New York State Route 47

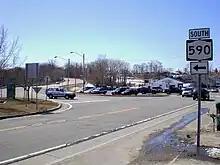
NY 47's final eastern terminus was at this intersection with Culver Road in Irondequoit (shown as it was in March 2008). This part of NY 47 became NY 590.

Off the expressway and now at-grade, NY 47 turned north onto NY 383, forming a short concurrency with NY 383 into Rochester. At Elmwood Avenue, NY 47 and NY 383 departed Scottsville Road and proceeded eastward on Elmwood Avenue. Two blocks to the east, at an intersection with South Plymouth Avenue, NY 383 split from NY 47, following Plymouth Avenue into downtown Rochester. NY 47 remained routed on Elmwood Avenue, crossing the Genesee River and passing north of Strong Memorial Hospital prior to intersecting NY 15 (Mount Hope Avenue) in the shadow of Mount Hope Cemetery. East of NY 15, NY 47 progressed along Elmwood Avenue, intersecting several local streets before entering Brighton.